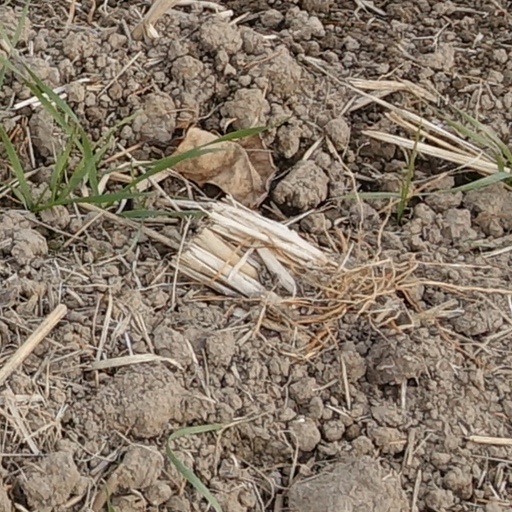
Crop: wheat